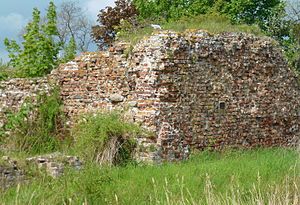
Burg auf Fehmarn / Historie
Borgruine Glambæk (tysk: Glambek).
Burg auf Fehmarn ligger i det nordlige Tyskland og er den centrale administrative enhed på øen Femern under Kreis Ostholstein i delstaten Slesvig-Holsten. Indbyggertallet er omkring 6.000. Frem til 1. januar 2003 var Burg auf Femern en selvstændig købstad, men er nu en del af bykommunen Femern, som blev skabt det år.